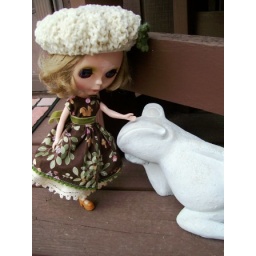
Violet (FT) in a dress by H Loves R on etsy and a hat by MysticBlue75.